John Meredith Rockingham

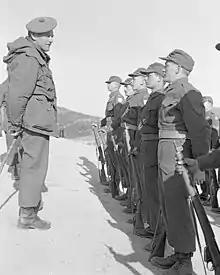
Brigadier Rockingham inspects Corporal Rocky Prentice and other unidentified men, possibly in Korea.

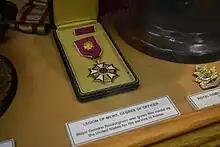
Rockingham's Legion of Merit

On 7 August 1950 while in his Vancouver office, Rockingham received a telephone call from Brooke Claxton, Minister of National Defence in Louis St. Laurent's Liberal government. Claxton offered Rockingham the opportunity to command a Canadian brigade that the government had decided to send into the Korean War. Rockingham accepted the appointment and prepared to go overseas with the new brigade, called the Canadian Army Special Force (CASF), under the command of the United Nations. The brigade trained at Fort Lewis in Washington before travelling to Korea. Rockingham commanded the brigade until 10 April 1952, when Mortimer Patrick Bogert took over command.